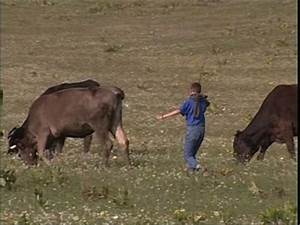
Label: cow